Peter Bergman (comedian)

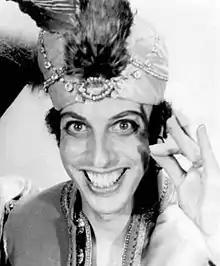
Bergman in 1973

Peter Paul Bergman (November 29, 1939 – March 9, 2012) was an American comedian and writer, best known as the founder of the Firesign Theatre. He played Lt. Bradshaw in the Nick Danger series.